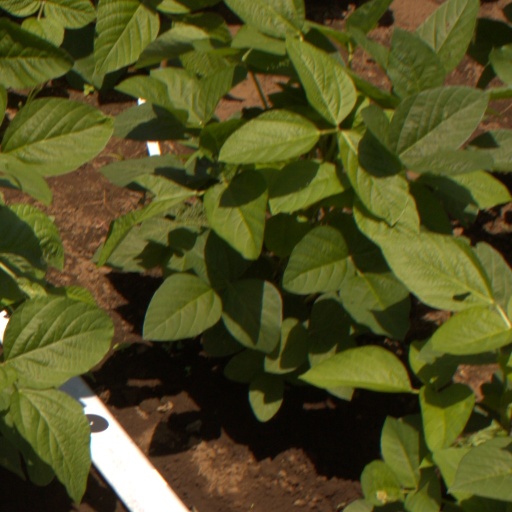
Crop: soybean